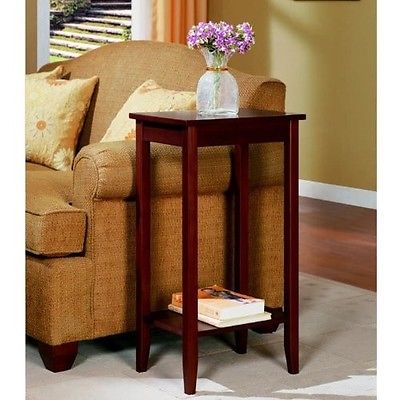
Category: table